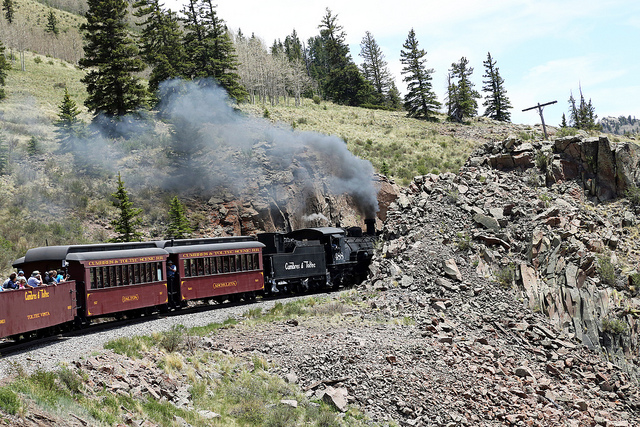
A train traveling along a mountainous track along a foot hill.

A steam train on the tracks blowing smoke.

A train filled with passengers climbs a hill.

An train chugs along on a hill side with passengers in back.

A passenger train moving along the side of a mountain.